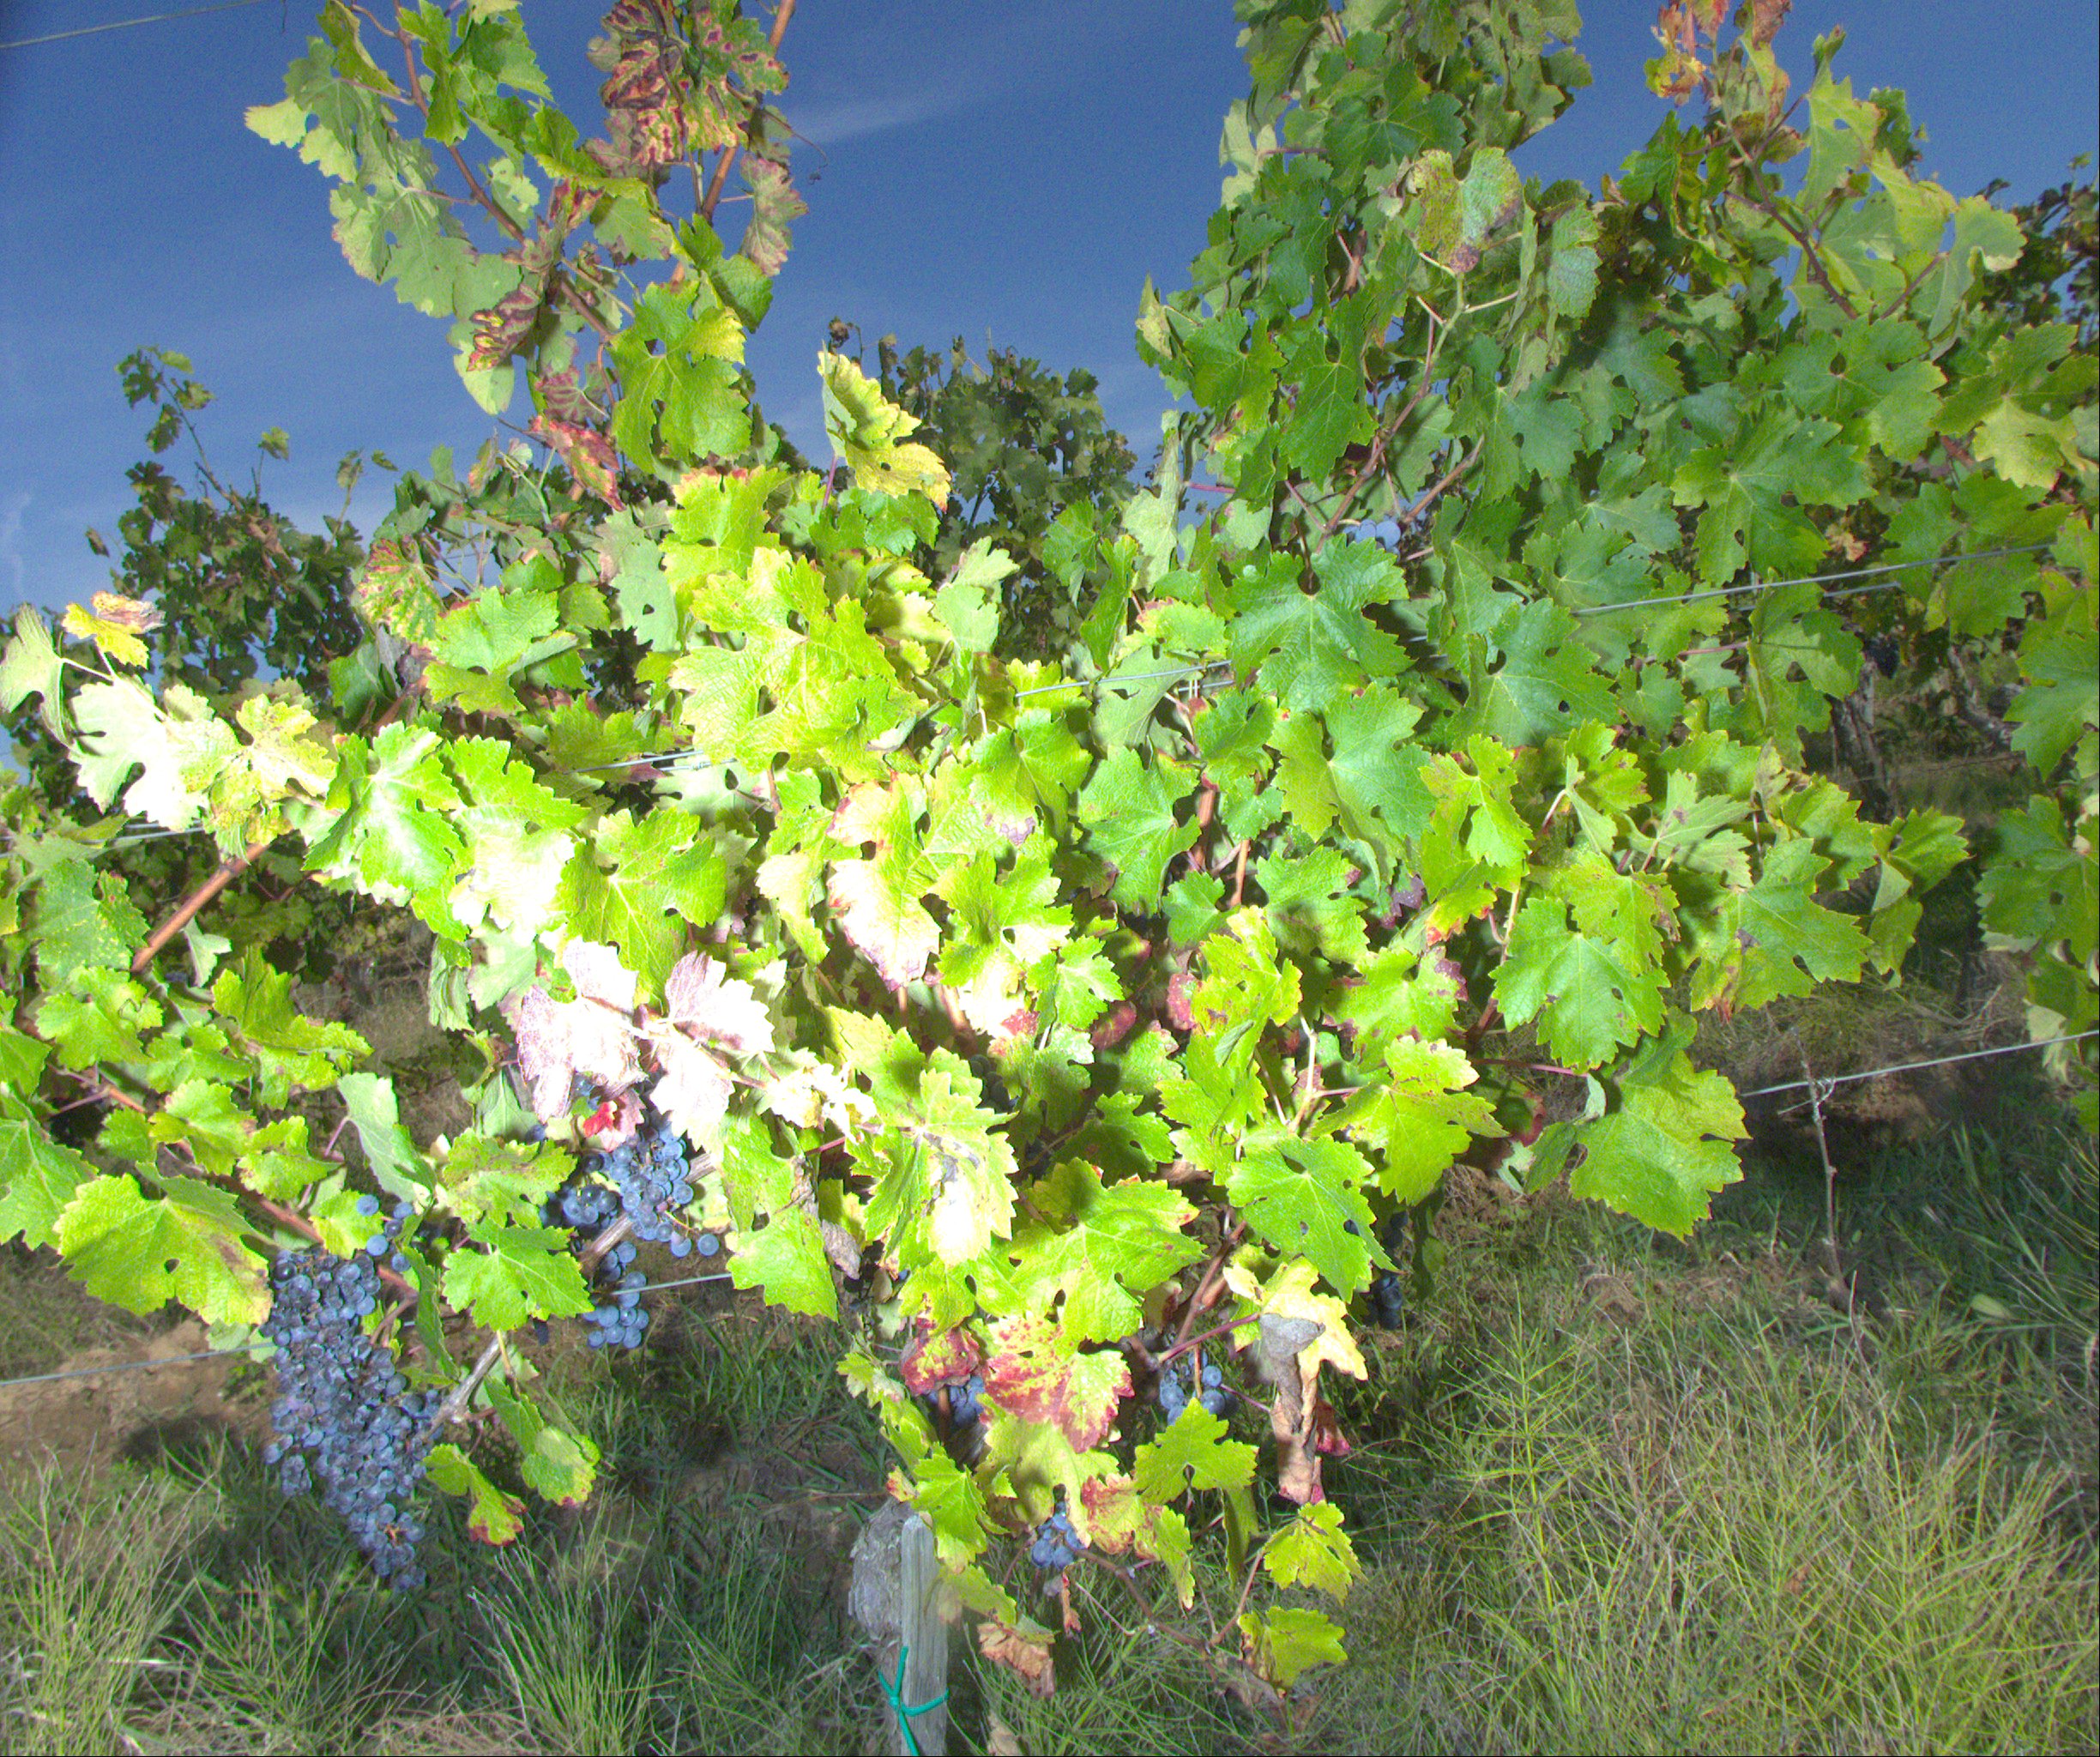
Grape variety: cabernet-sauvignon
Disease: esca